Liberland

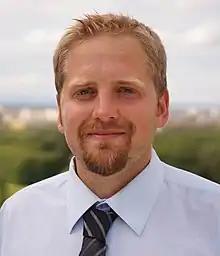
Vít Jedlička, founder and president of Liberland

The Free Republic of Liberland, commonly referred to as Liberland, is a micronation founded by Czech right-libertarian politician and activist Vít Jedlička, who claimed an uninhabited stretch of floodplain on the Croatian bank of the Danube (known as Gornja Siga) in 2015, as territory for a new independent country. Not recognized by any country, it has since become an example of a micronation. Jedlička was inspired by classical liberal thinkers such as Ludwig von Mises and Ayn Rand, and he envisioned a political system characterized by "laissez-faire" capitalism, minimal government, and an economy based on cryptocurrency.